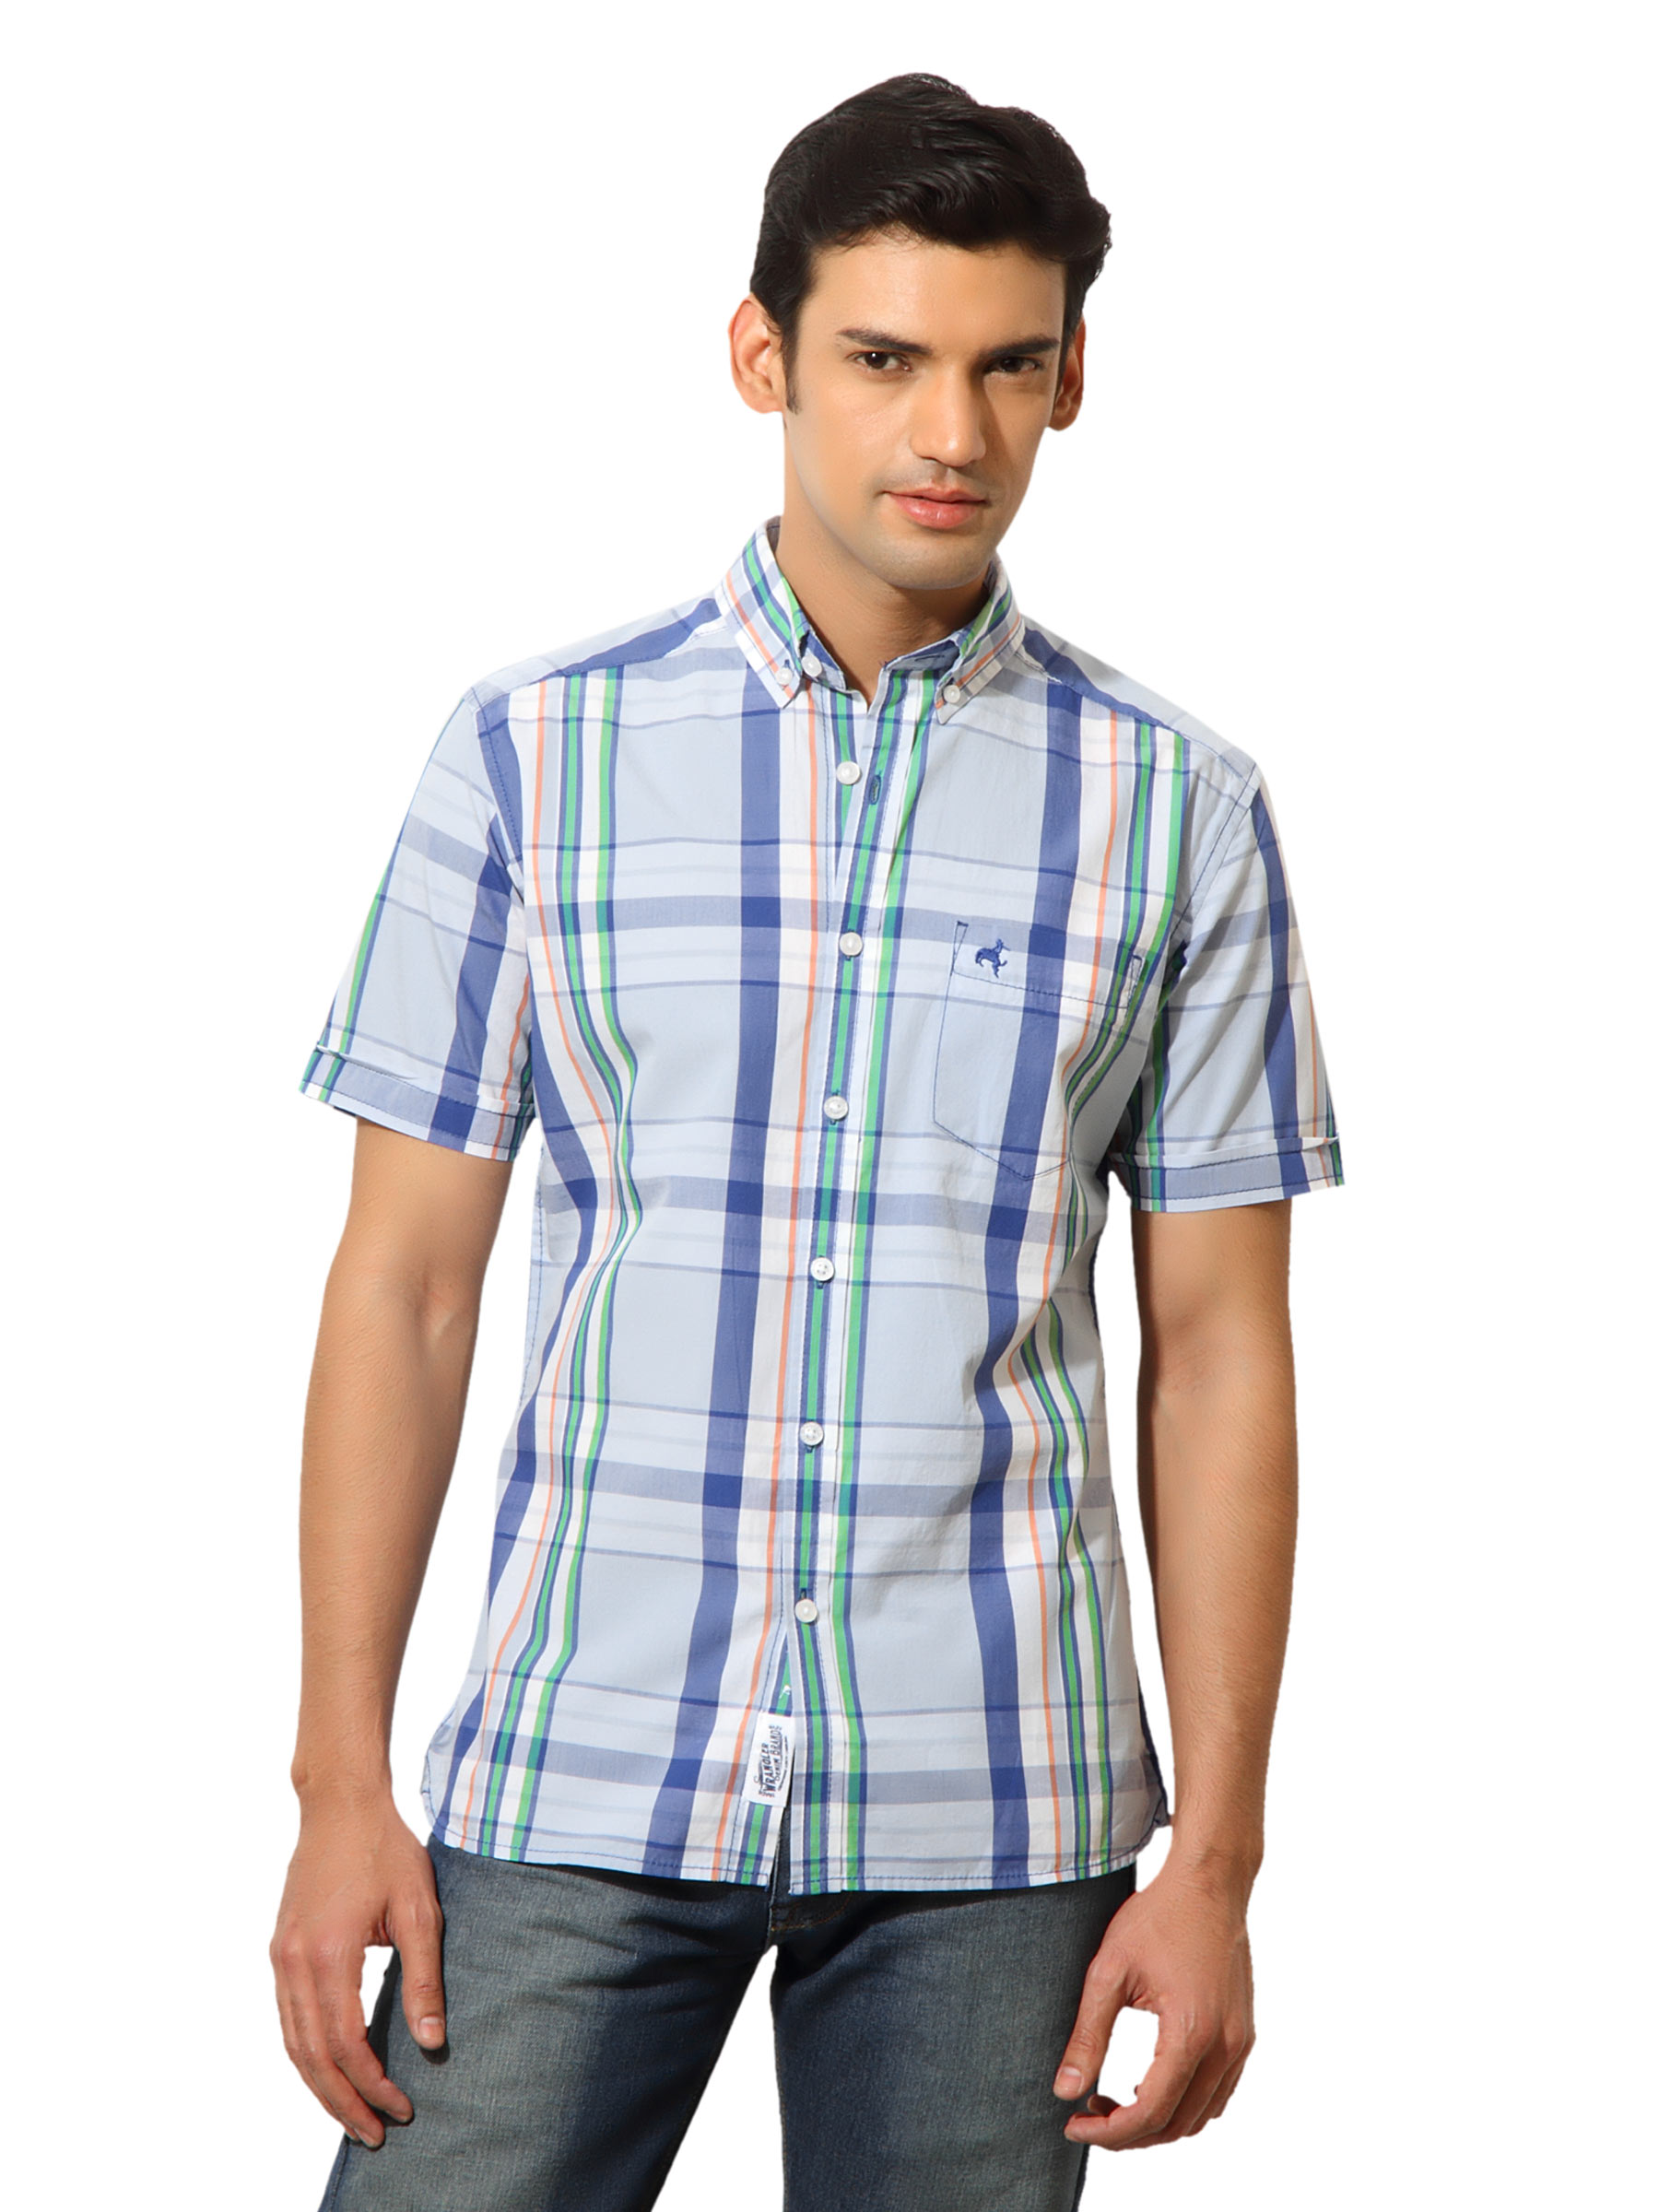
Wrangler Men Benefica Checks Blue Shirt
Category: Apparel / Topwear / Shirts
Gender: Men
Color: Blue
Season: Summer 2012
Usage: Casual